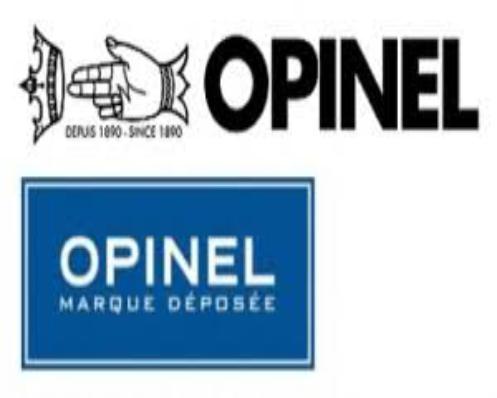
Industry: Necessities